Milton Berle

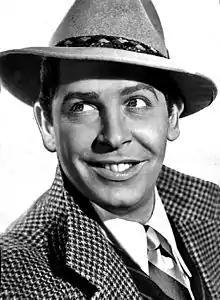
Berle in 1943

In the late 1940s, he canceled well-paying nightclub appearances to expand his radio career. "Three Ring Time", a comedy-variety show sponsored by Ballantine Ale, was followed by a 1943 program sponsored by Campbell's Soups. The audience participation show "Let Yourself Go" (1944–1945) could best be described as "slapstick radio", with studio audience members acting out long-suppressed urges—often directed at host Berle. "Kiss and Make Up" on CBS in 1946 featured the problems of contestants decided by a jury from the studio audience with Berle as the judge. Berle also made guest appearances on many comedy-variety radio programs during the 1930s and 1940s.